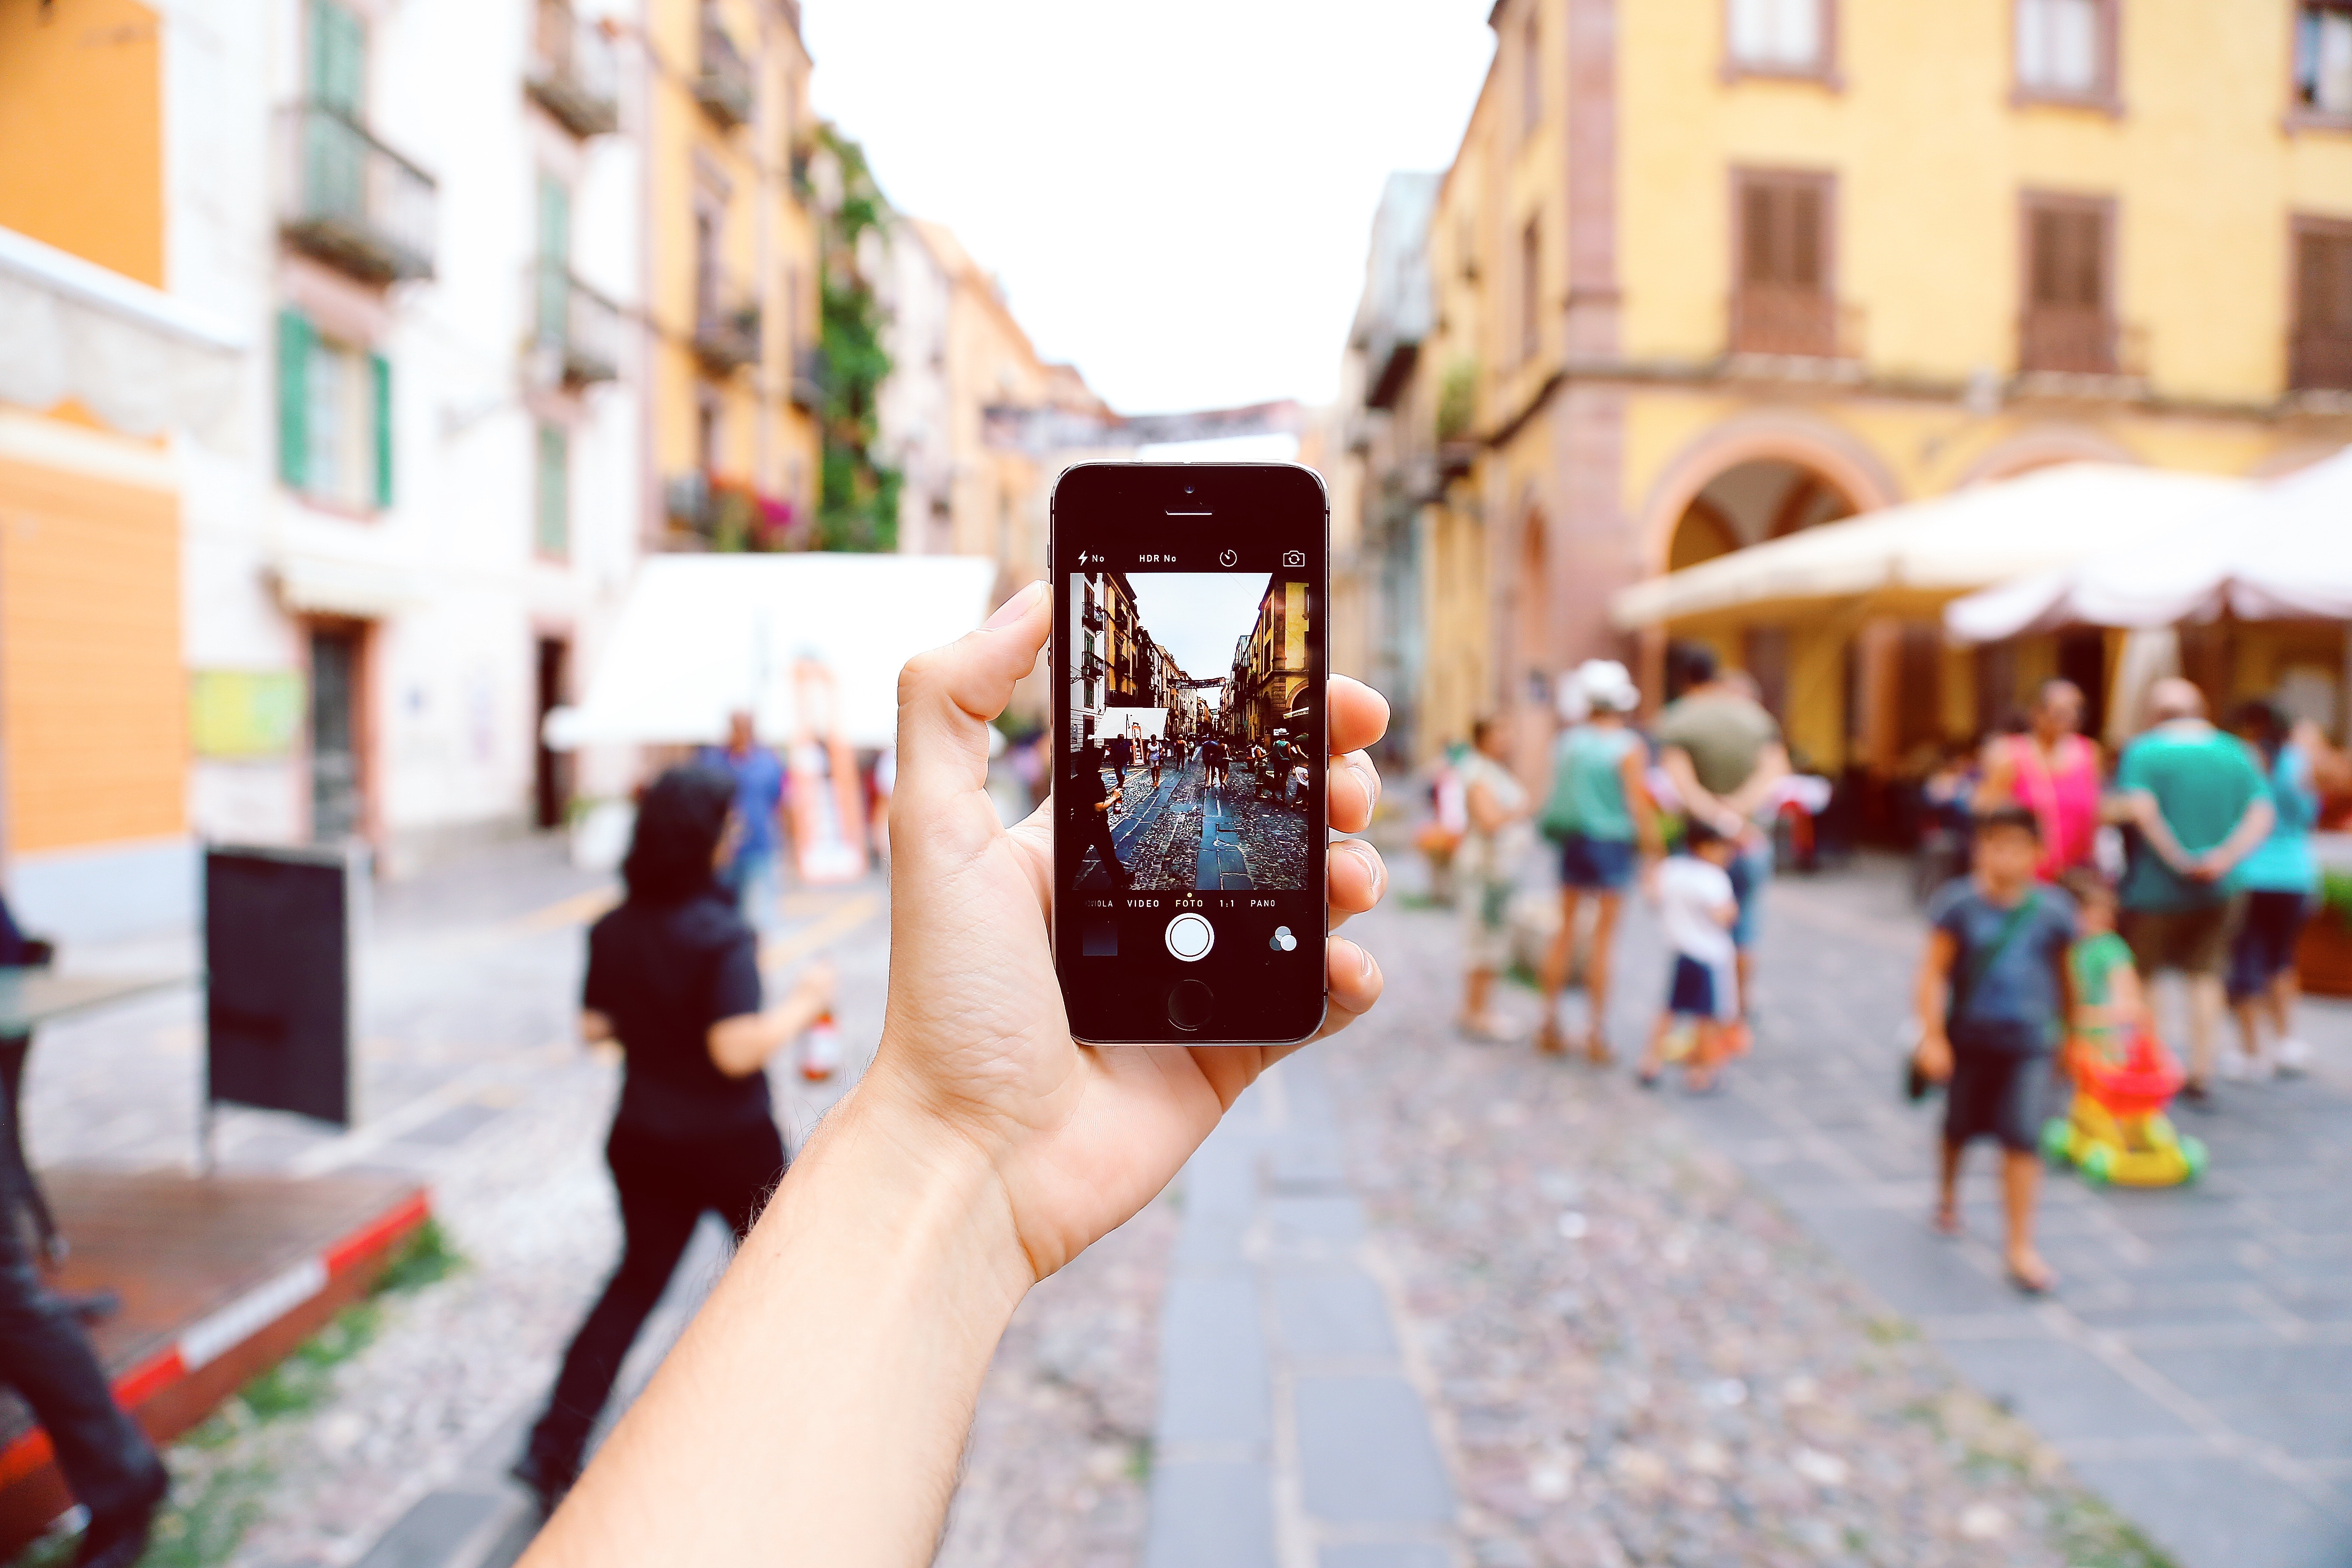
street, girl, vacation